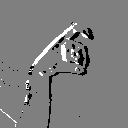
ASL letter: x